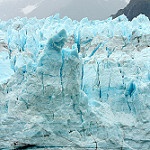
Scene: Outdoor